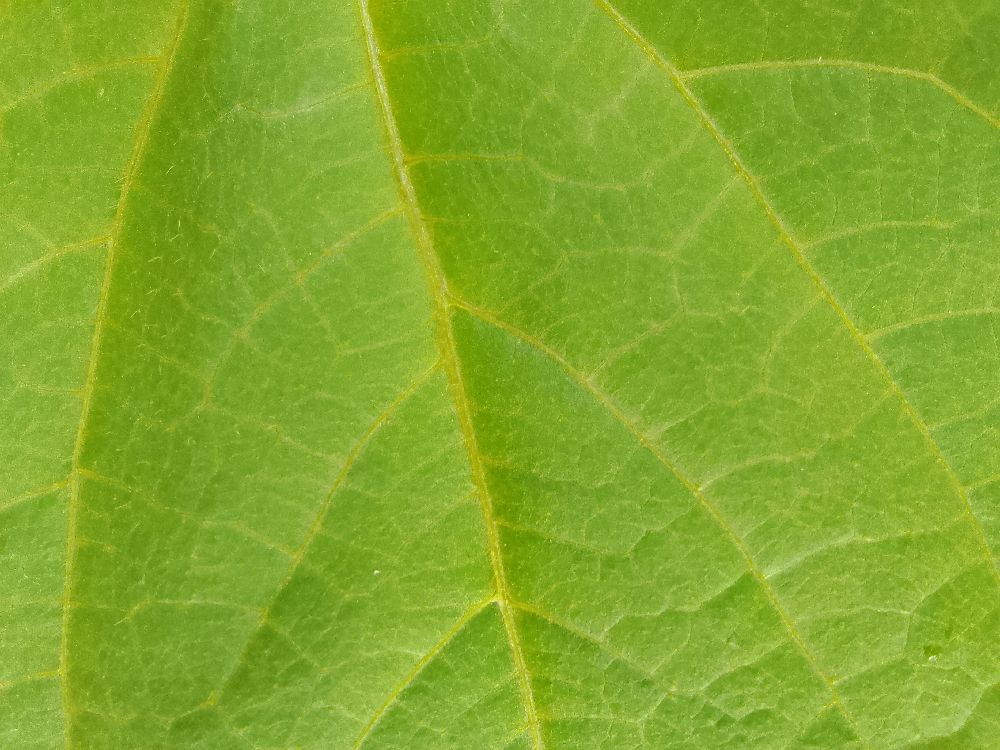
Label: healthy